Asakusa Station (Tsukuba Express)

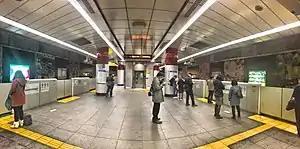
Platform level of Asakusa Station, 2018

is an underground railway station on the Tsukuba Express line in the Asakusa district of Taito, Tokyo, Japan, operated by the private railway operator Metropolitan Intercity Railway Company. It is numbered "TX03".